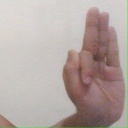
अक्षर: फ